University of Stirling

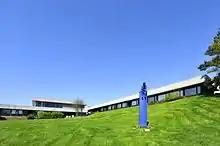
The Pathfoot Building opened in 1967

The Pathfoot Building, which represented the first phase of development on the campus, was completed in 1968 and originally housed lecture theatres, offices and classrooms in addition to the 'crush hall' where the university displayed its emerging collection of contemporary Scottish art. The building was extended in 1979 to include a Tropical Aquarium and again in 1987 to include a Virology Unit associated with the university's Institute of Aquaculture. In 1993, the Pathfoot Building was selected by the international conservation organisation DoCoMoMo as one of sixty key Scottish monuments of the post-war era. It was also voted as one of Prospect's 100 best modern Scottish buildings. In 1970, development began on what was subsequently named the Cottrell Building, in memory of the university's first principal Cottrell. It comprises two parallel buildings with cross link corridors and interspersed courtyard gardens. The building today houses most of the university administration, lecture theatres, departmental offices, classrooms and computer laboratories. The University Library, Atrium and MacRobert Centre are housed in an adjoining building, the Andrew Miller Building, which was completed in 1971.